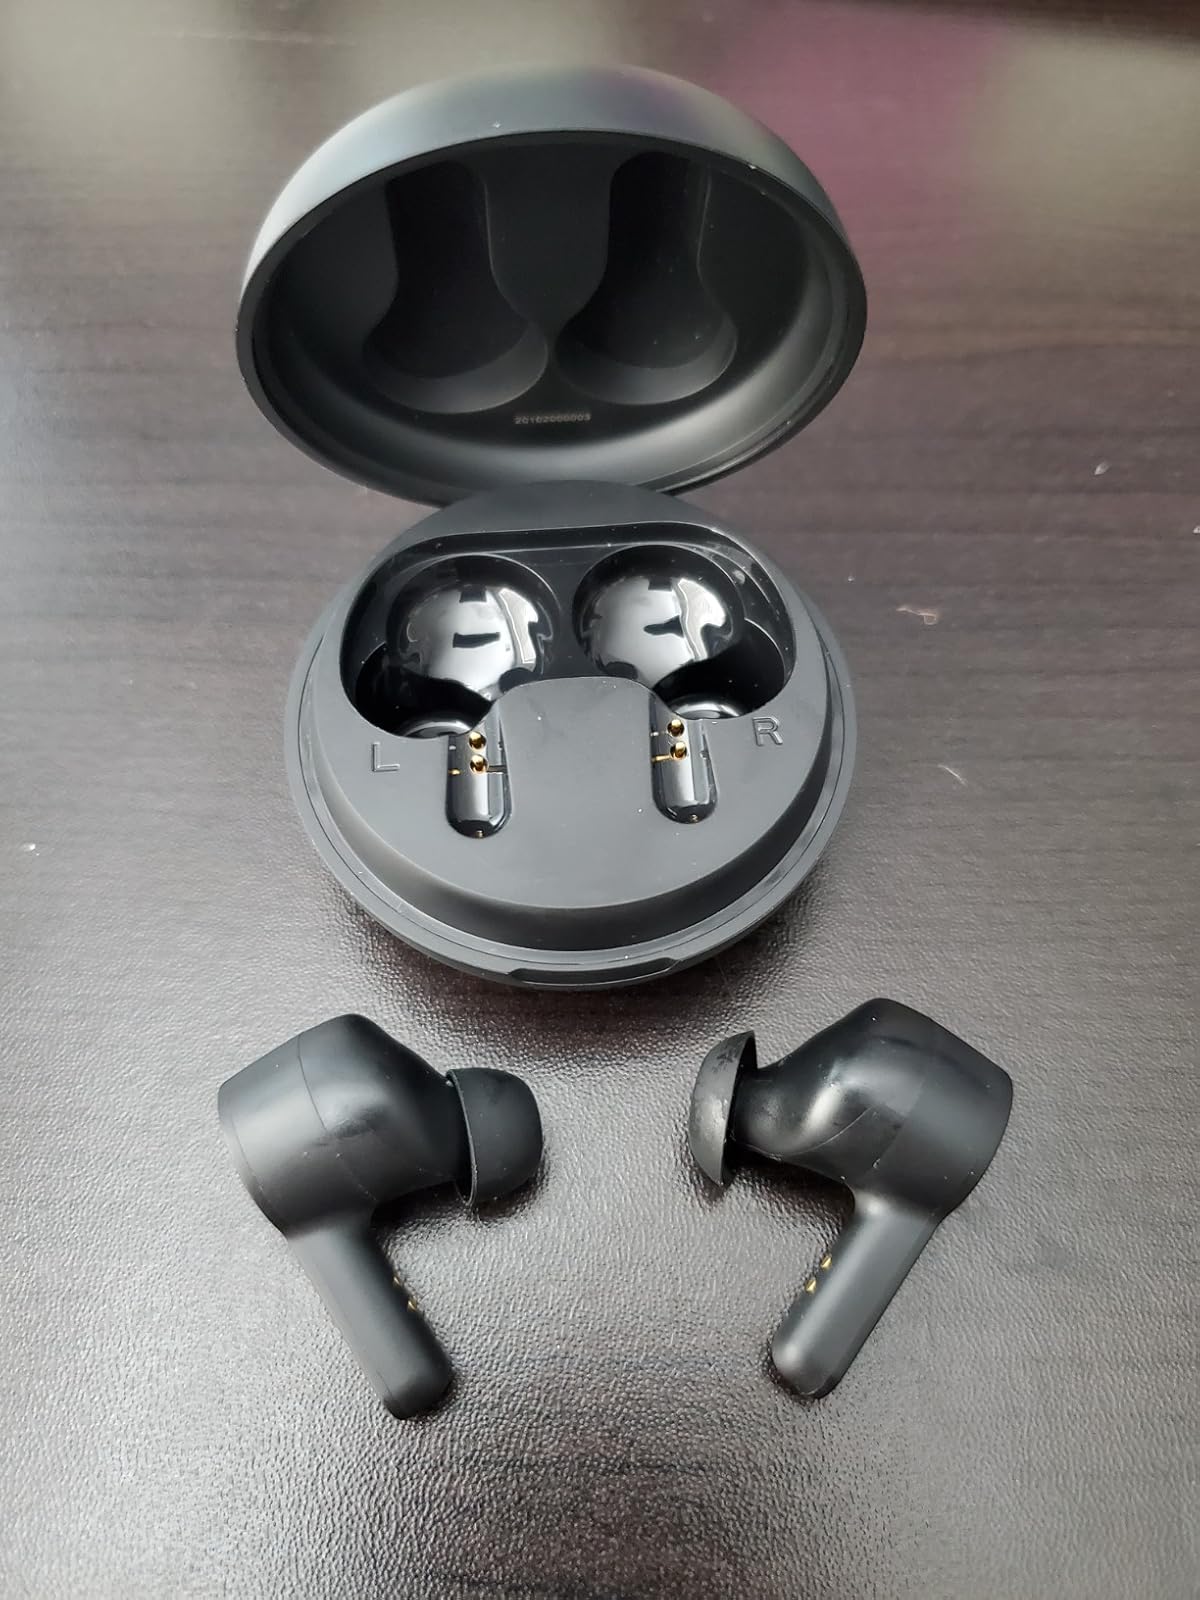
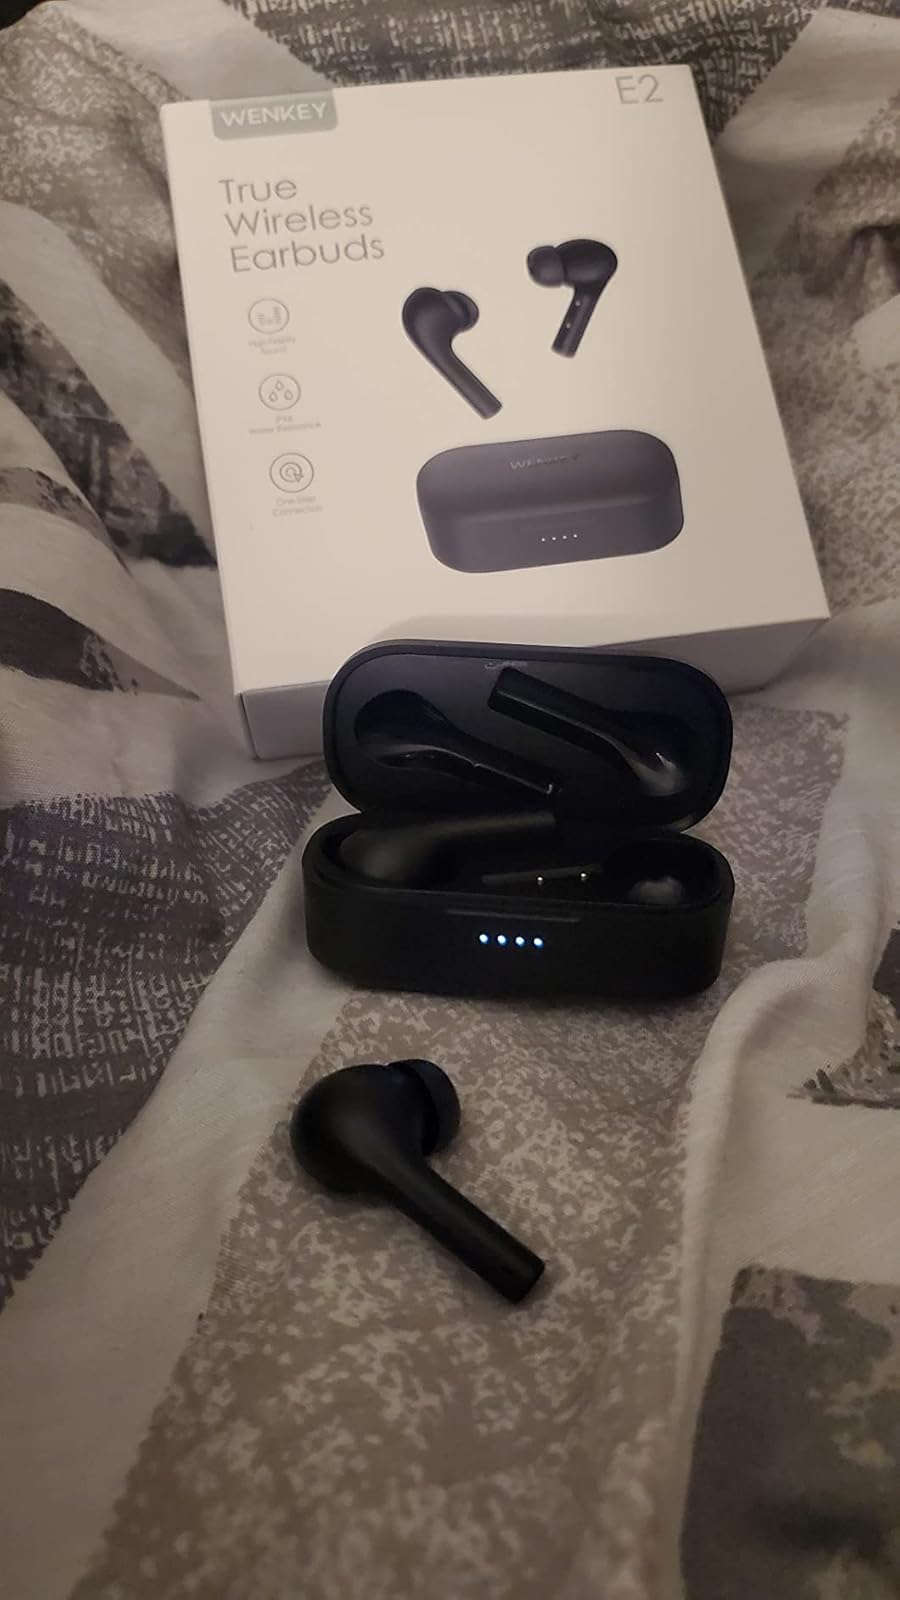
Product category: earbuds
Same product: no